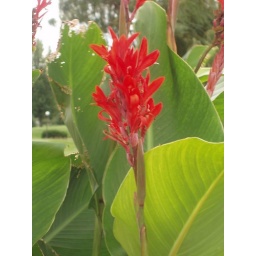
Beautiful reds against a mixture of green leaves--not subtle or hidden this plant is shouting for attention.